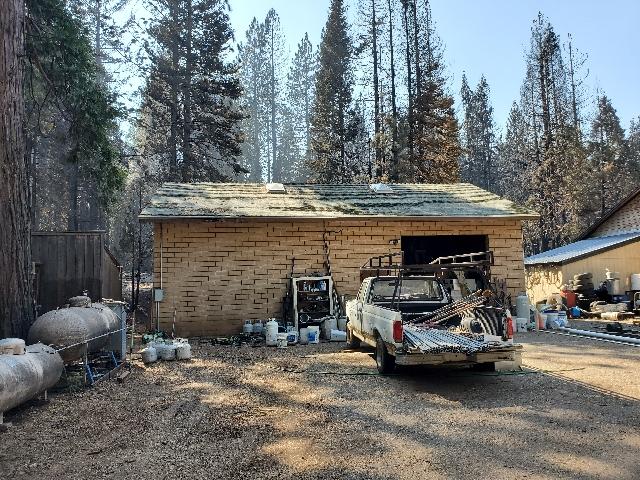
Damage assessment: minor